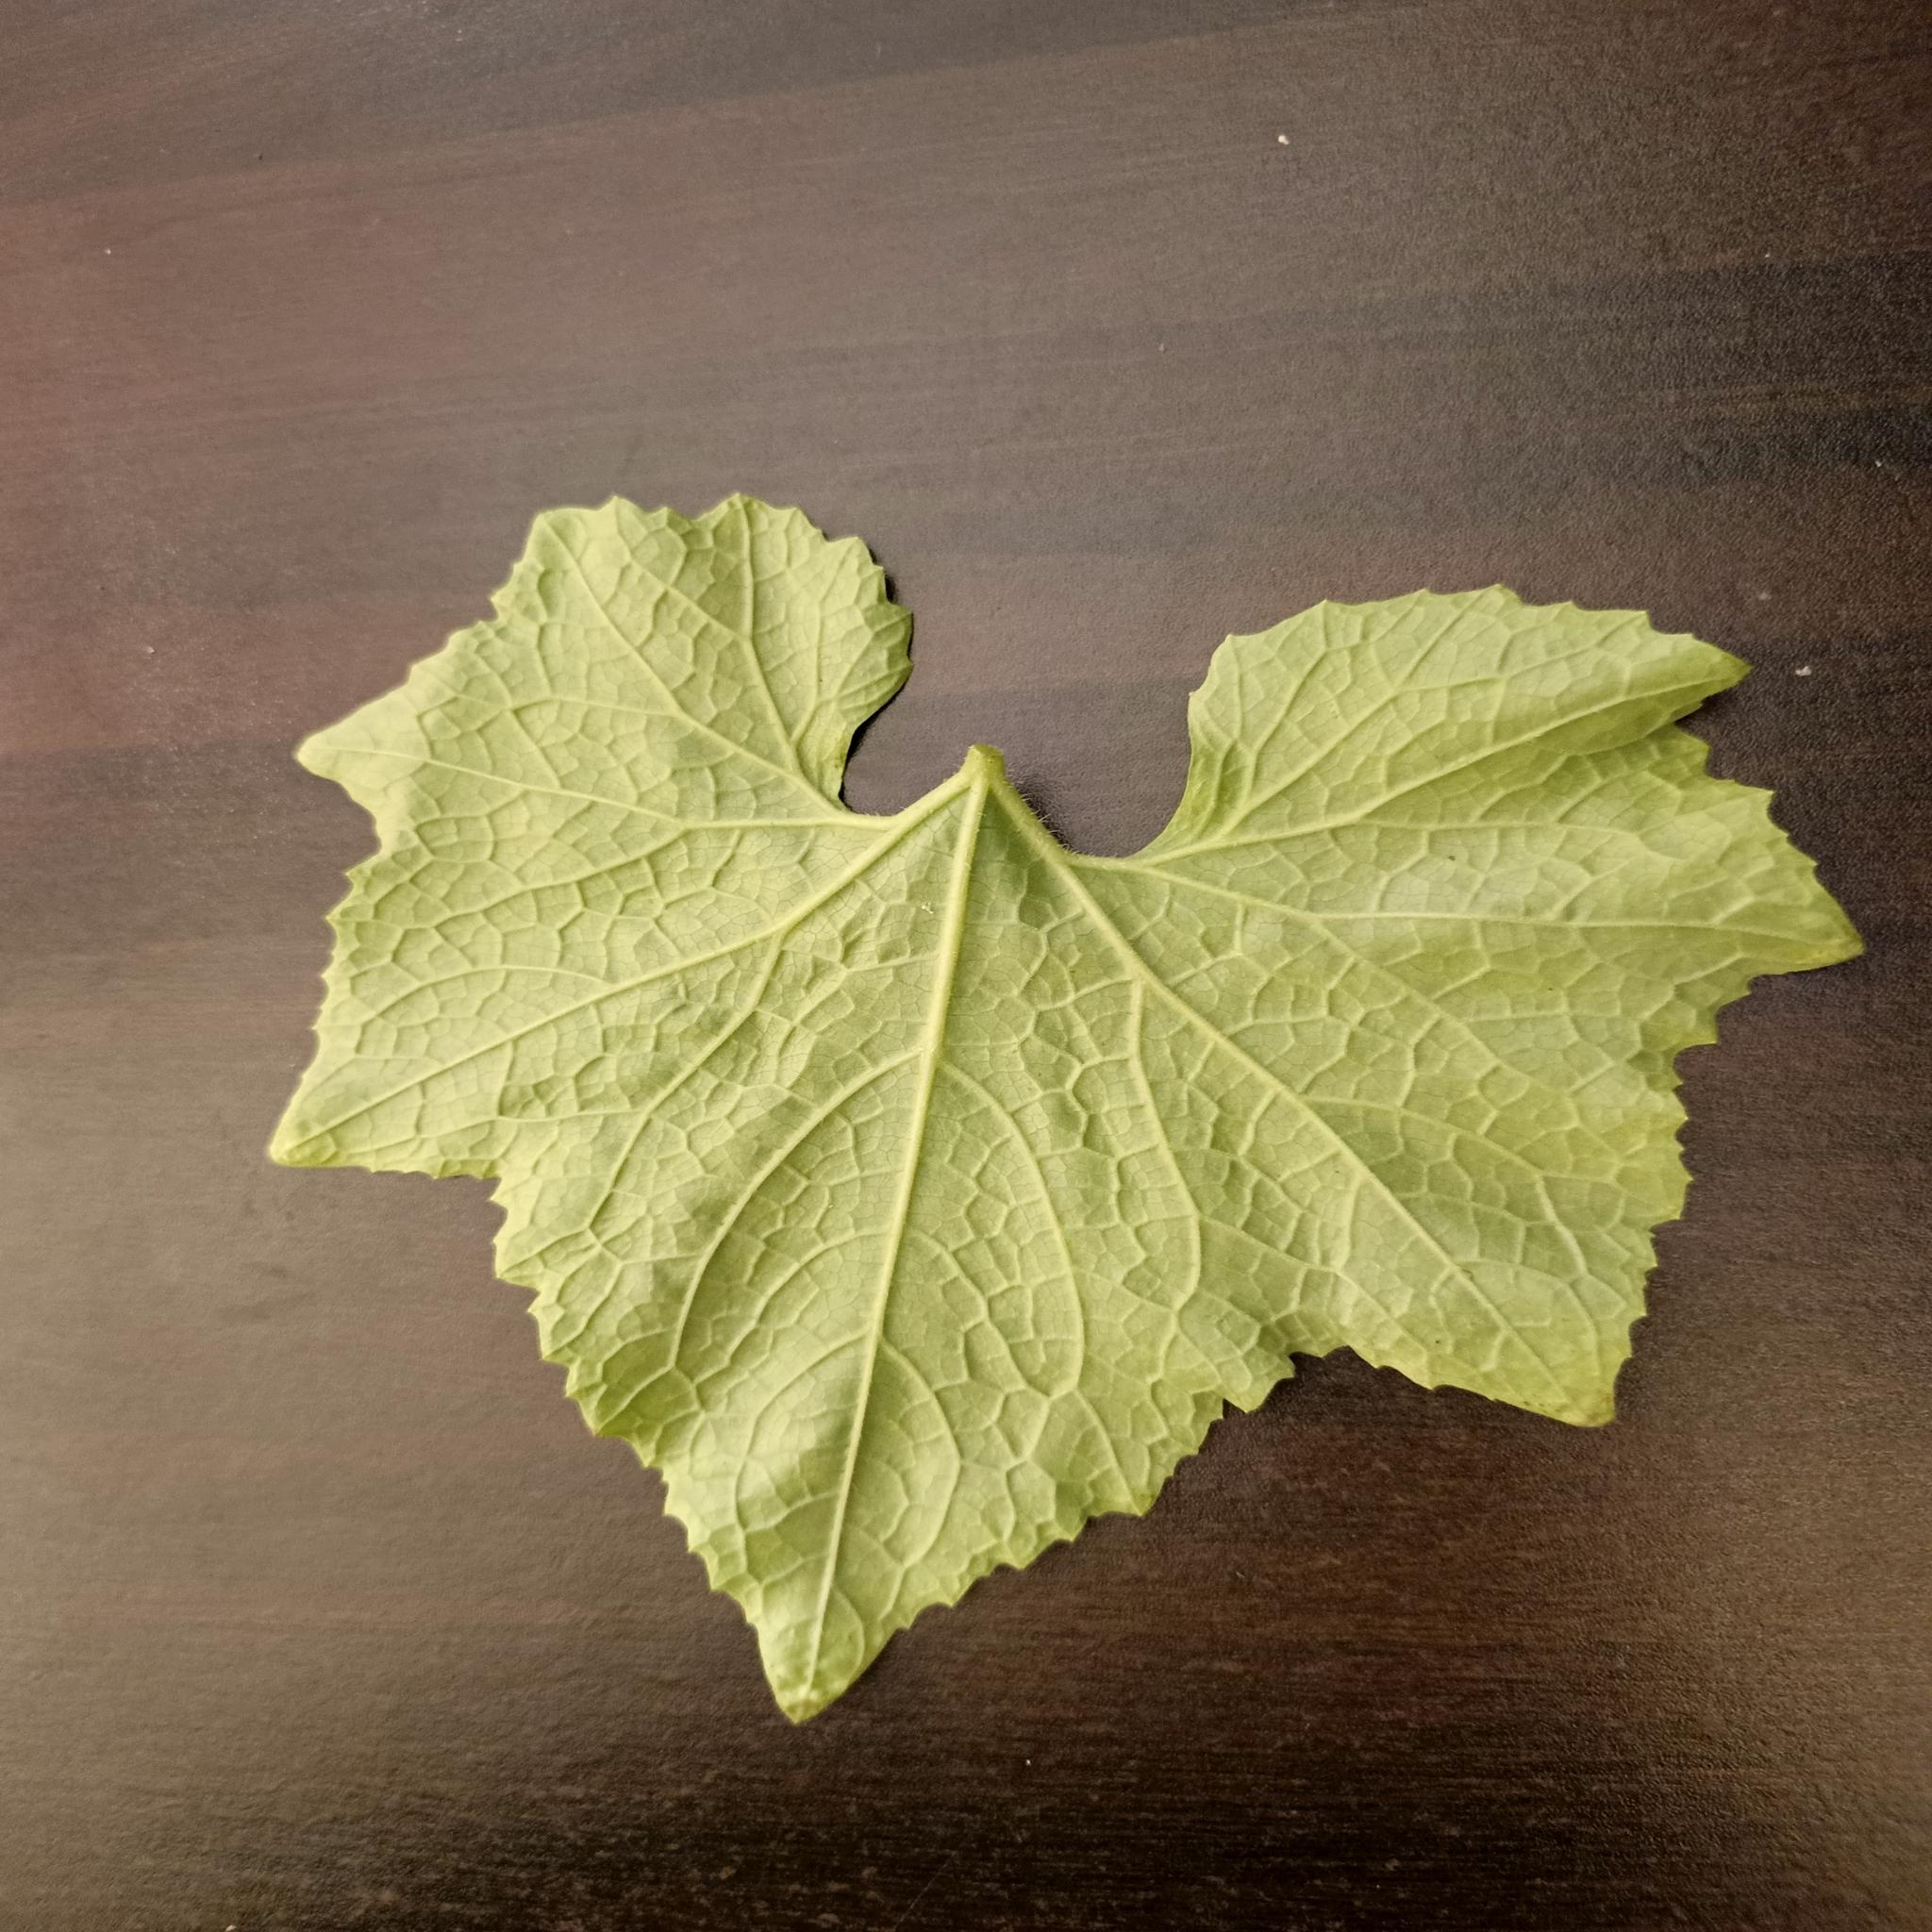
Label: Healthy